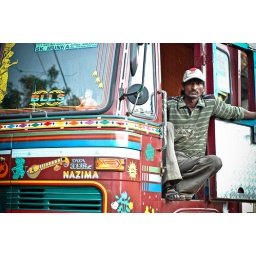
Man in bus door